Isis

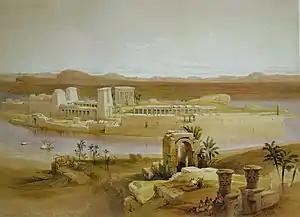
Philae as seen from Bigeh Island, painted by David Roberts in 1838

Down to the end of the New Kingdom, Isis's cult was closely tied to those of male deities such as Osiris, Min, or Amun. She was commonly worshipped alongside them as their mother or consort, and she was especially widely worshipped as the mother of various local forms of Horus. Nevertheless, she had independent priesthoods at some sites and at least one temple of her own, at Osiris's cult center of Abydos, during the late New Kingdom.